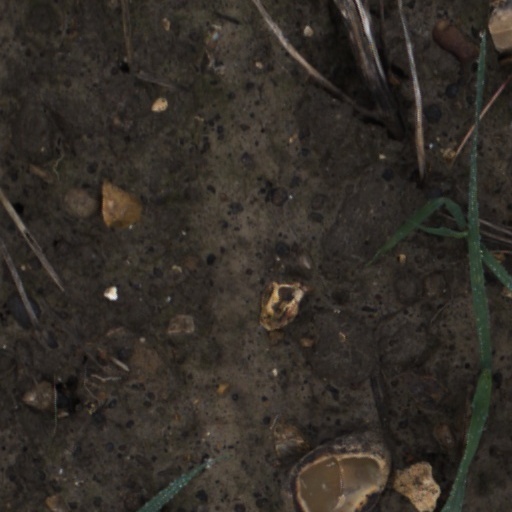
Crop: wheat